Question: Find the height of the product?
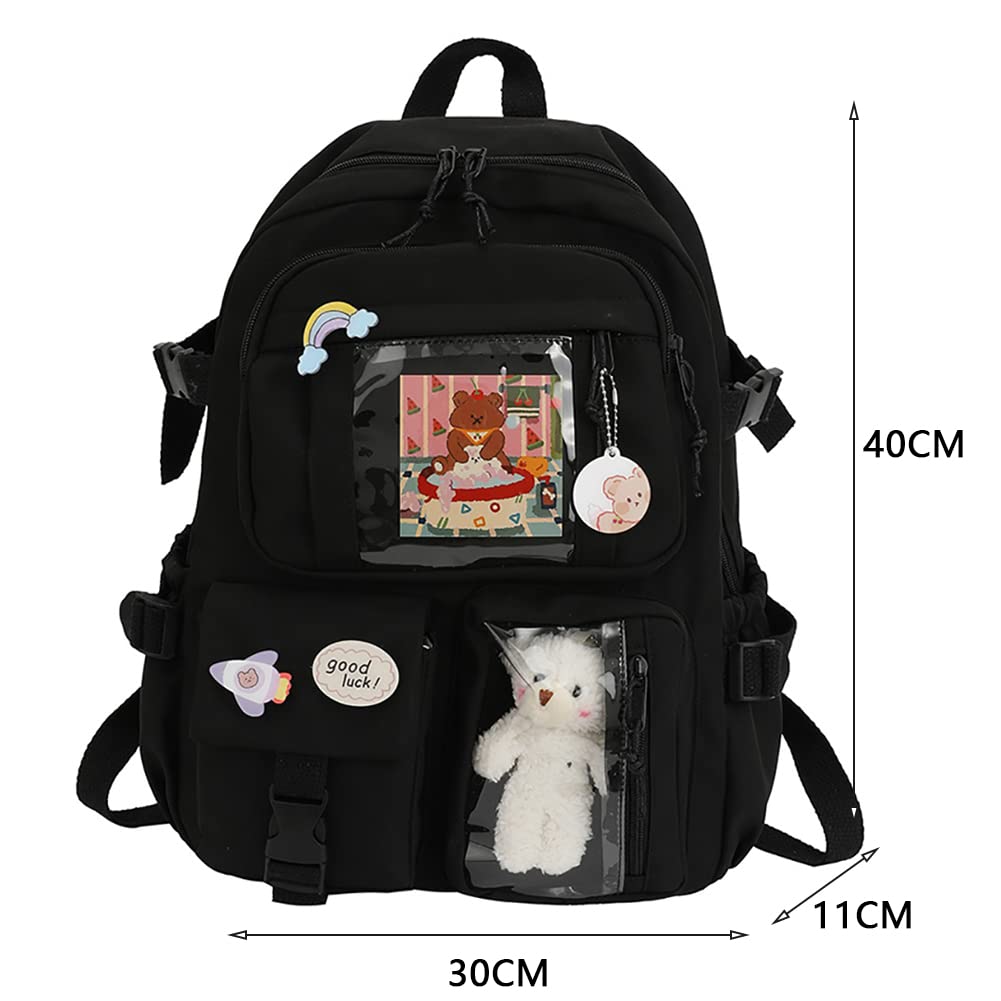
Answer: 40.0 centimetre